Supermarine Spitfire prototype K5054

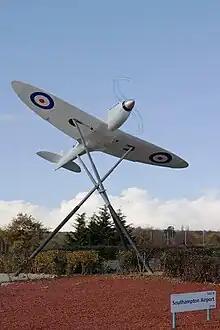
Static model in use as a gate guardian at Southampton Airport, Eastleigh

"The First of the Few" (also known as "Spitfire" in the US and Canada) (1942) is a British film produced and directed by Leslie Howard. The aerobatic sequences featured in the last 15 minutes of the film were flown by Jeffrey Quill, an original test pilot on K5054, in early November 1941 flying a Spitfire Mk II mocked up to represent the prototype.